Kerpert

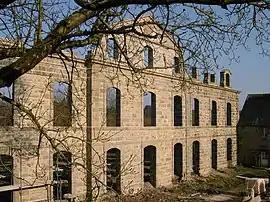
Abbey of Koad Malouen

Kerpert is a commune in the Côtes-d'Armor department of Brittany in northwestern France.